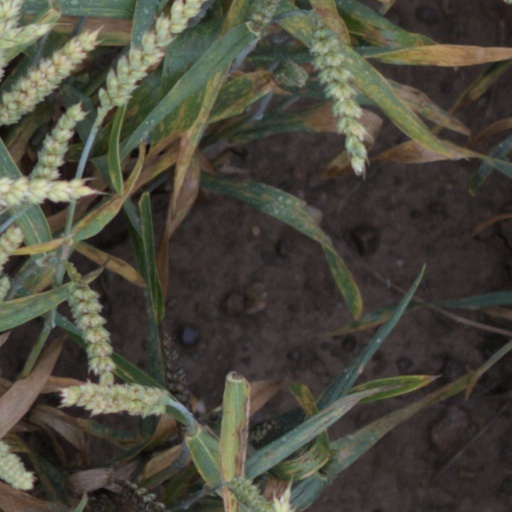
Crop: wheat